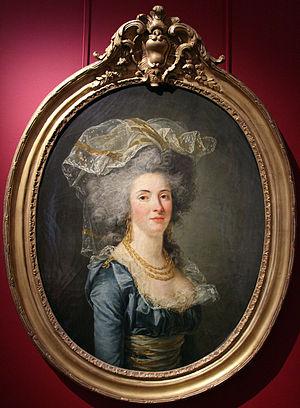
Antoine Marie Ferdinand de Maussion de Candé, officier français, gouverneur de la Martinique ;